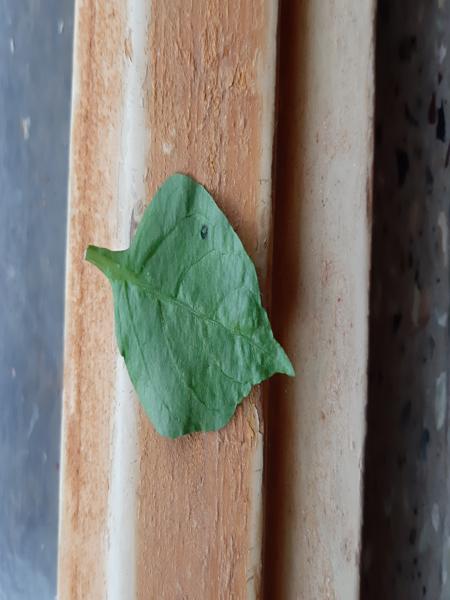
Plant: Chilly